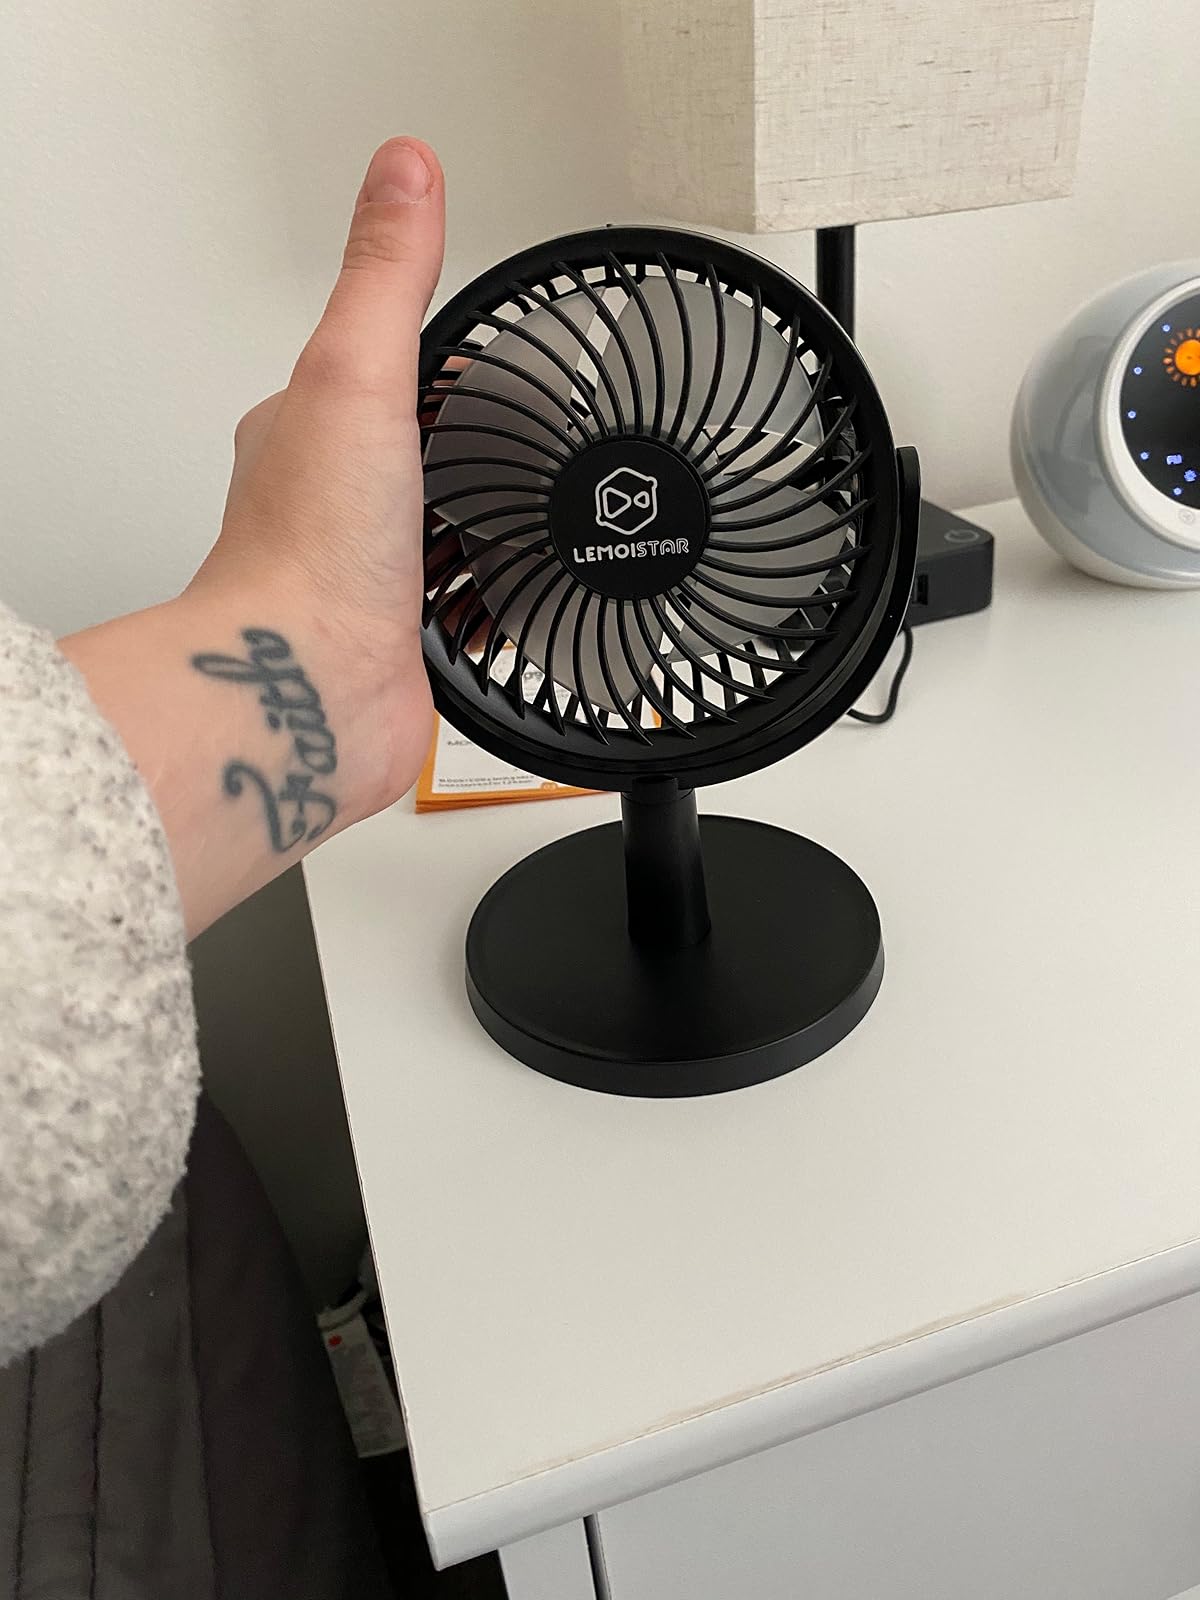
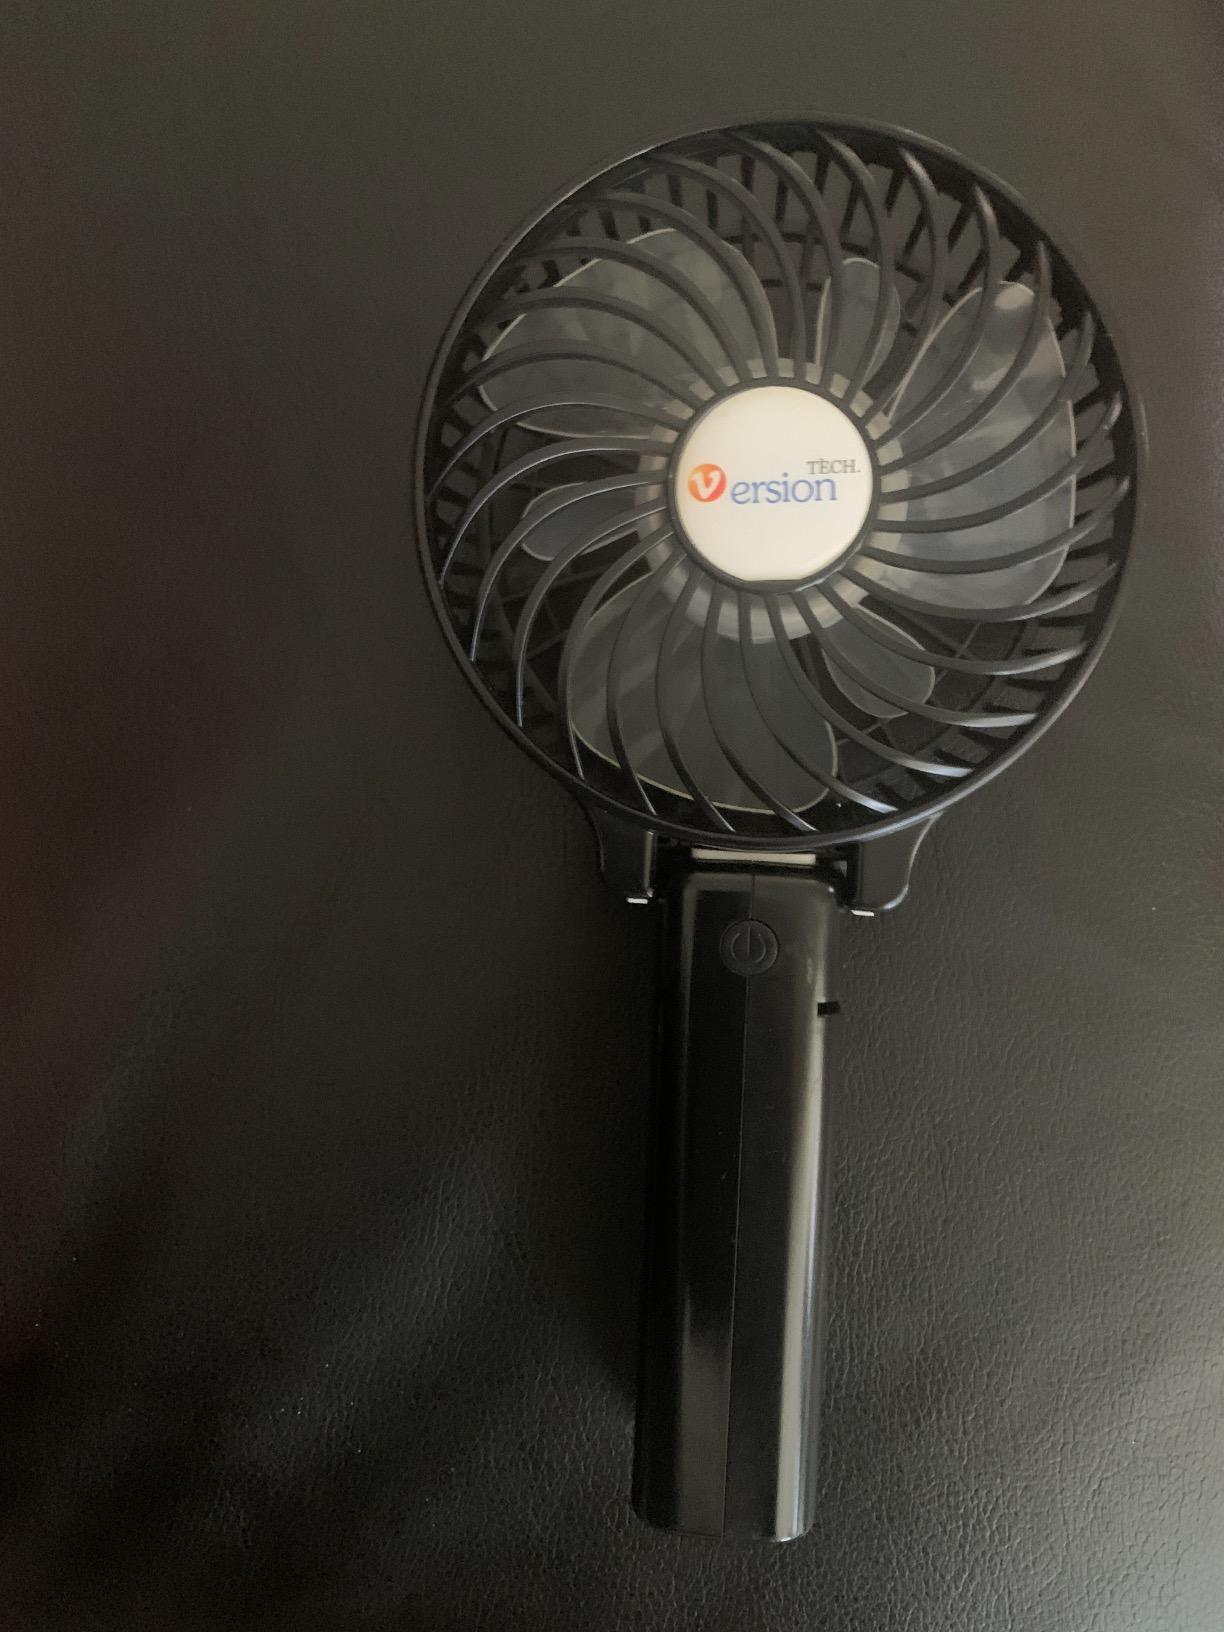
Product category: fan
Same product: no